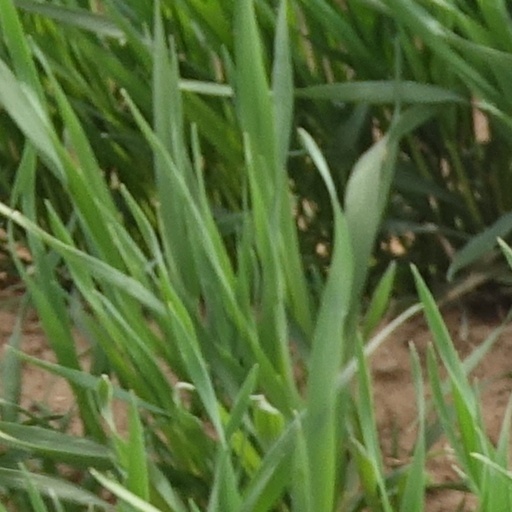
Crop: wheat